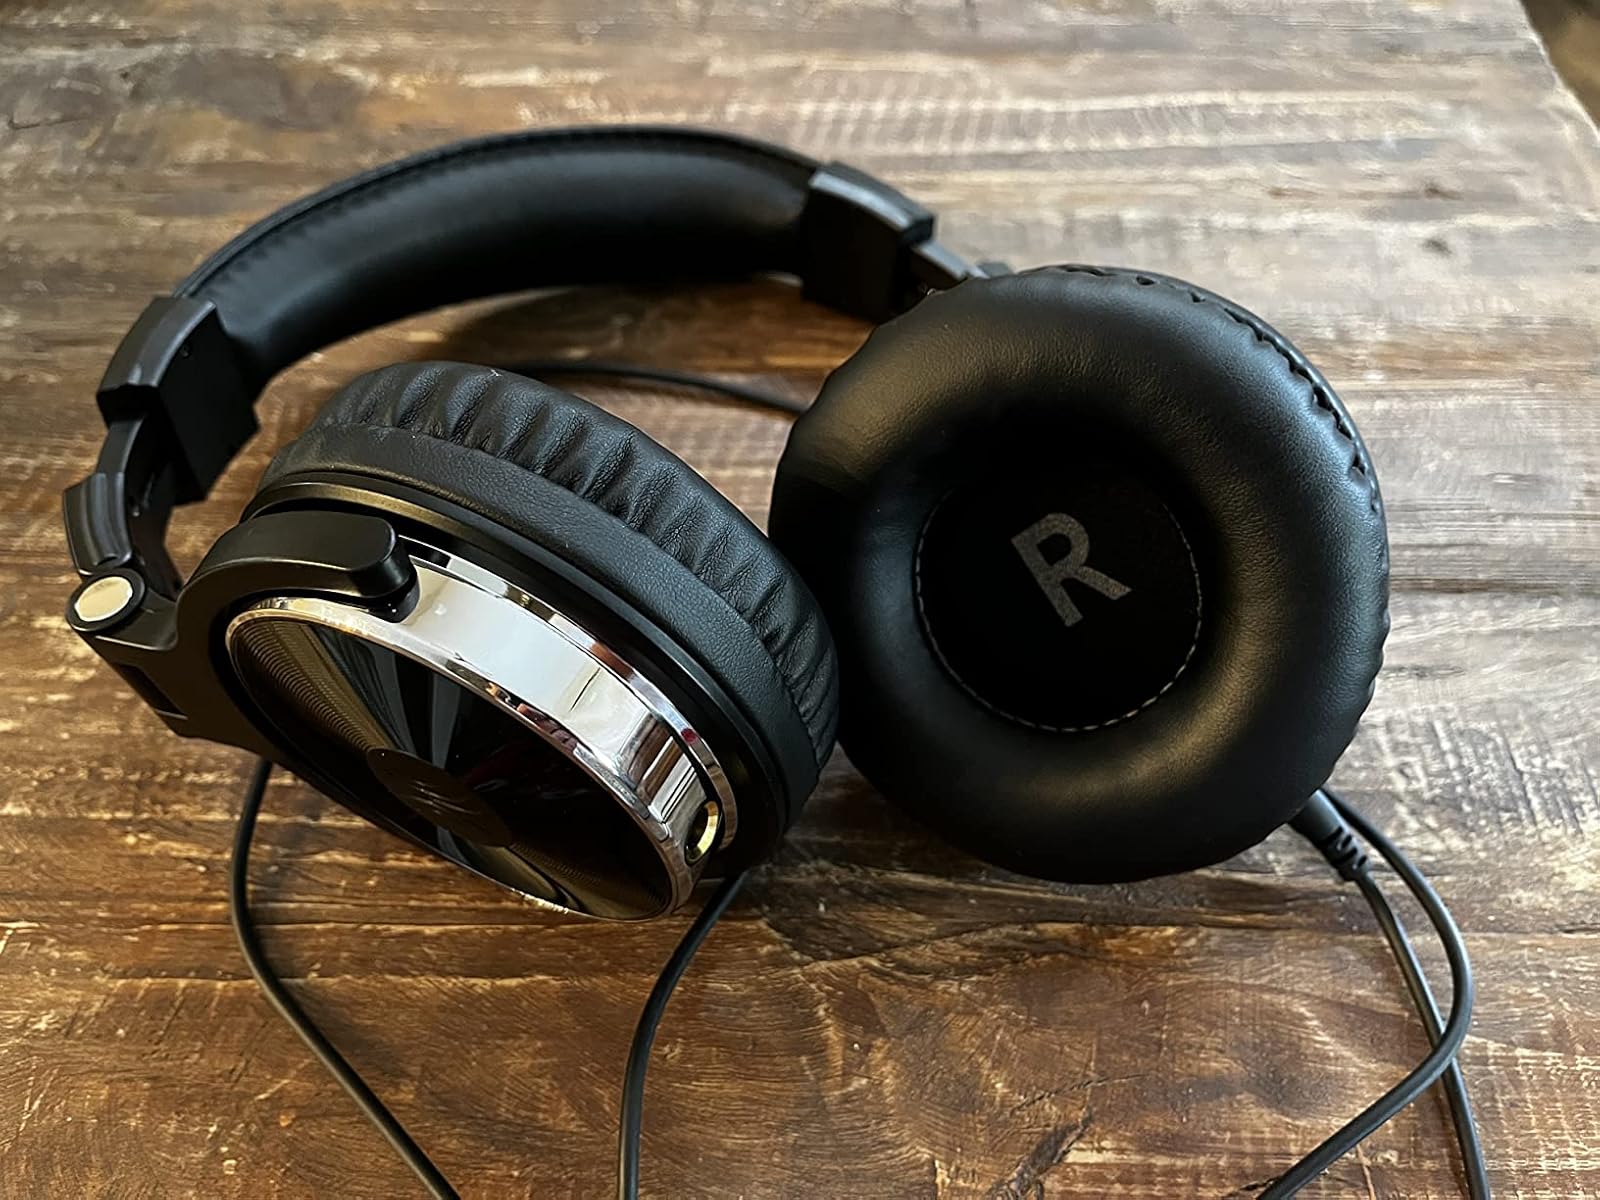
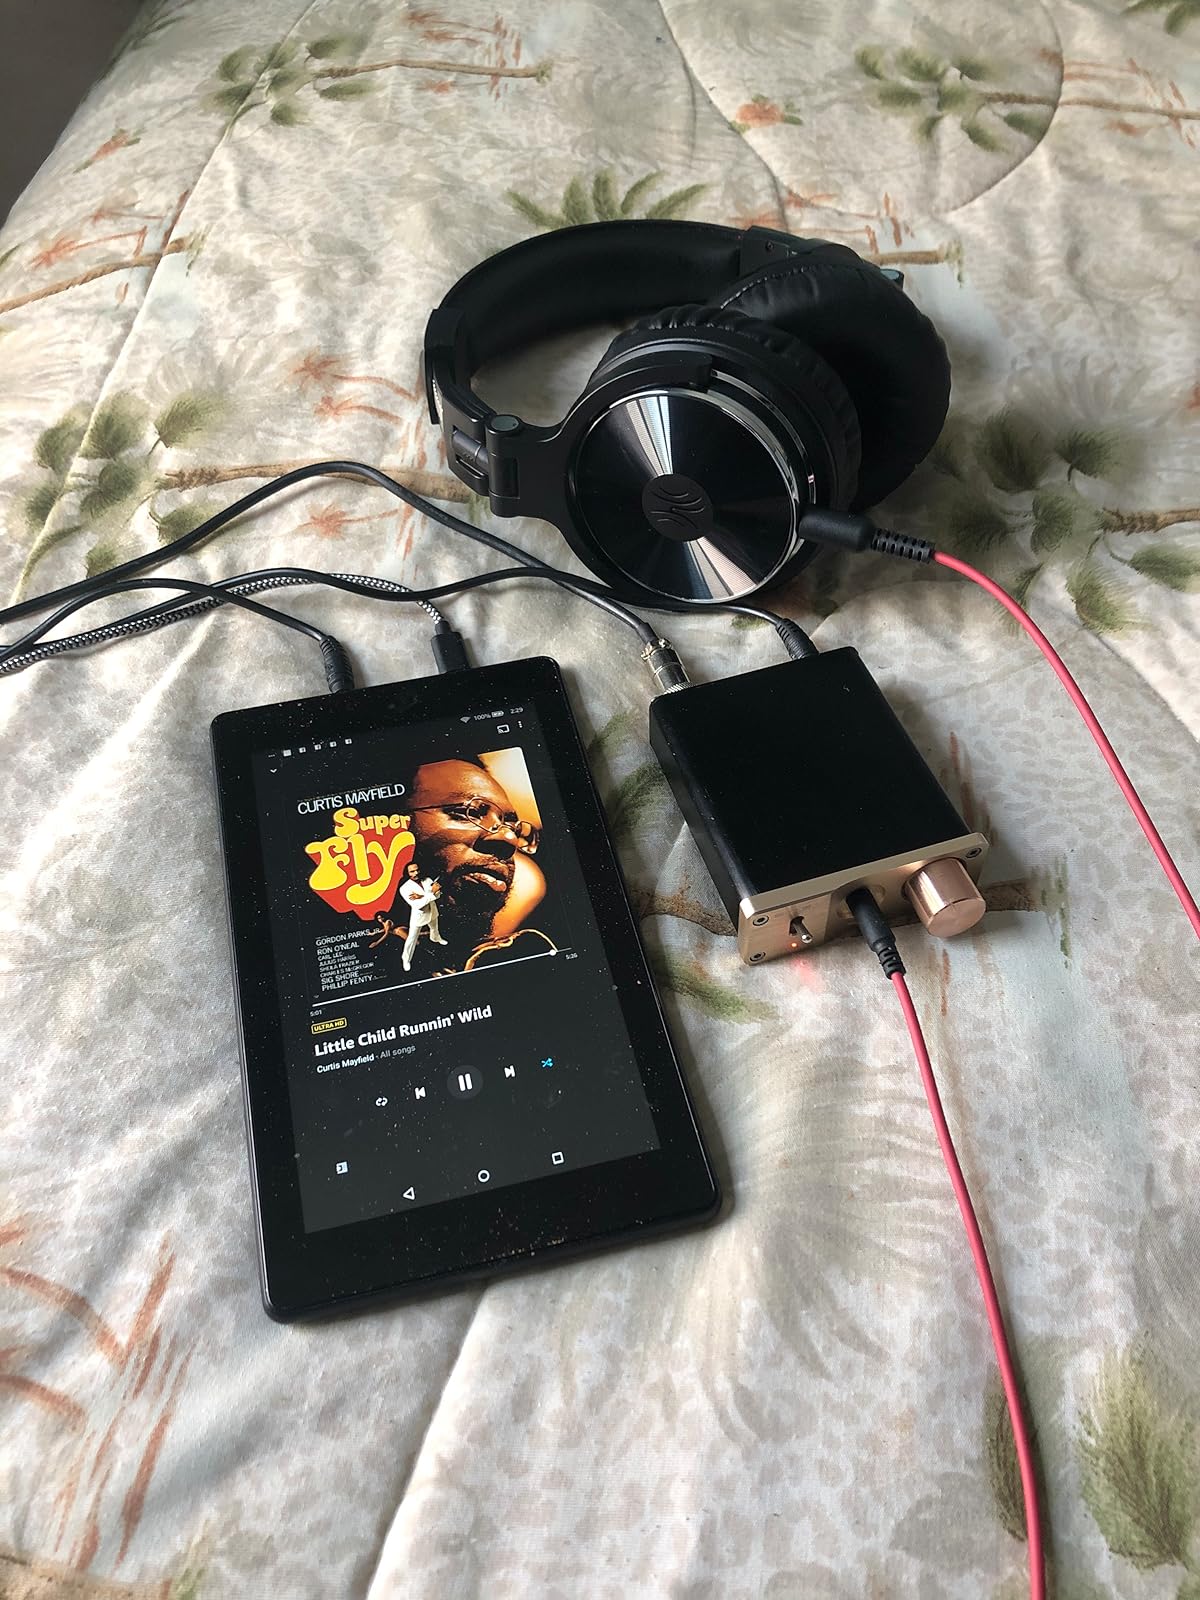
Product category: headphones
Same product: yes